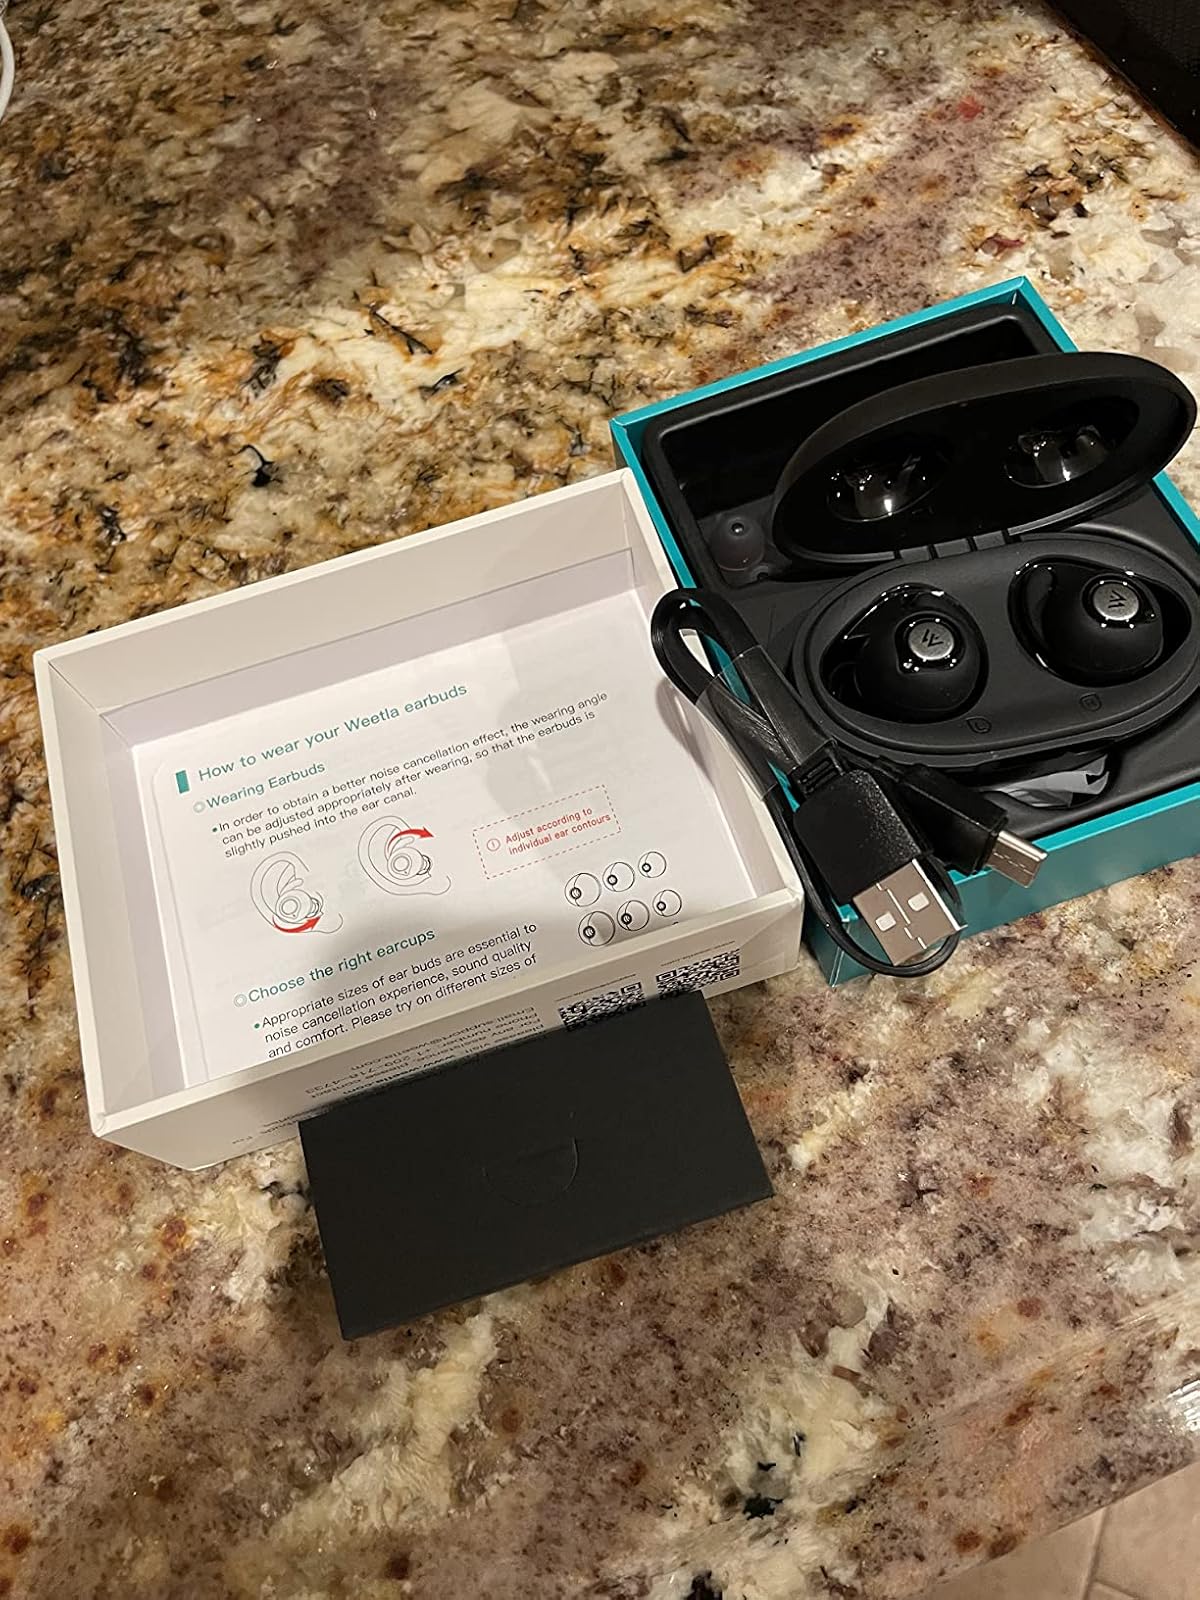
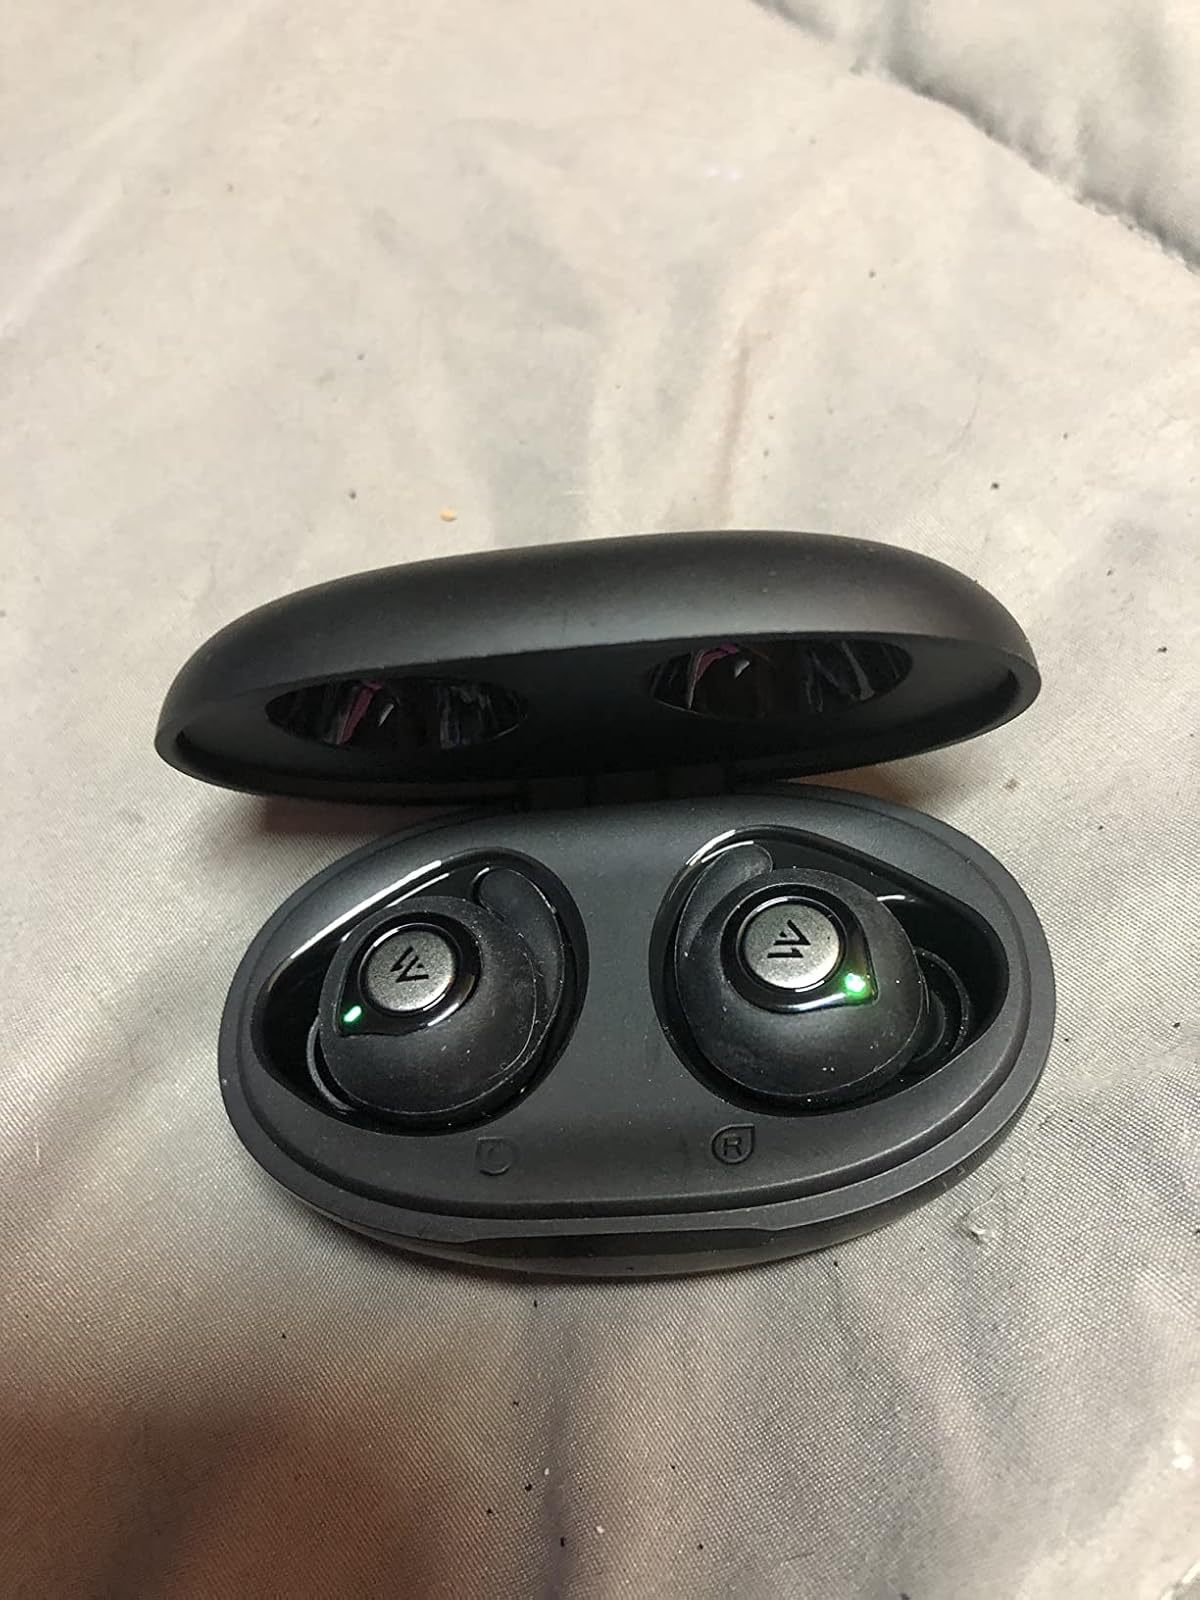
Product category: earbuds
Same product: yes